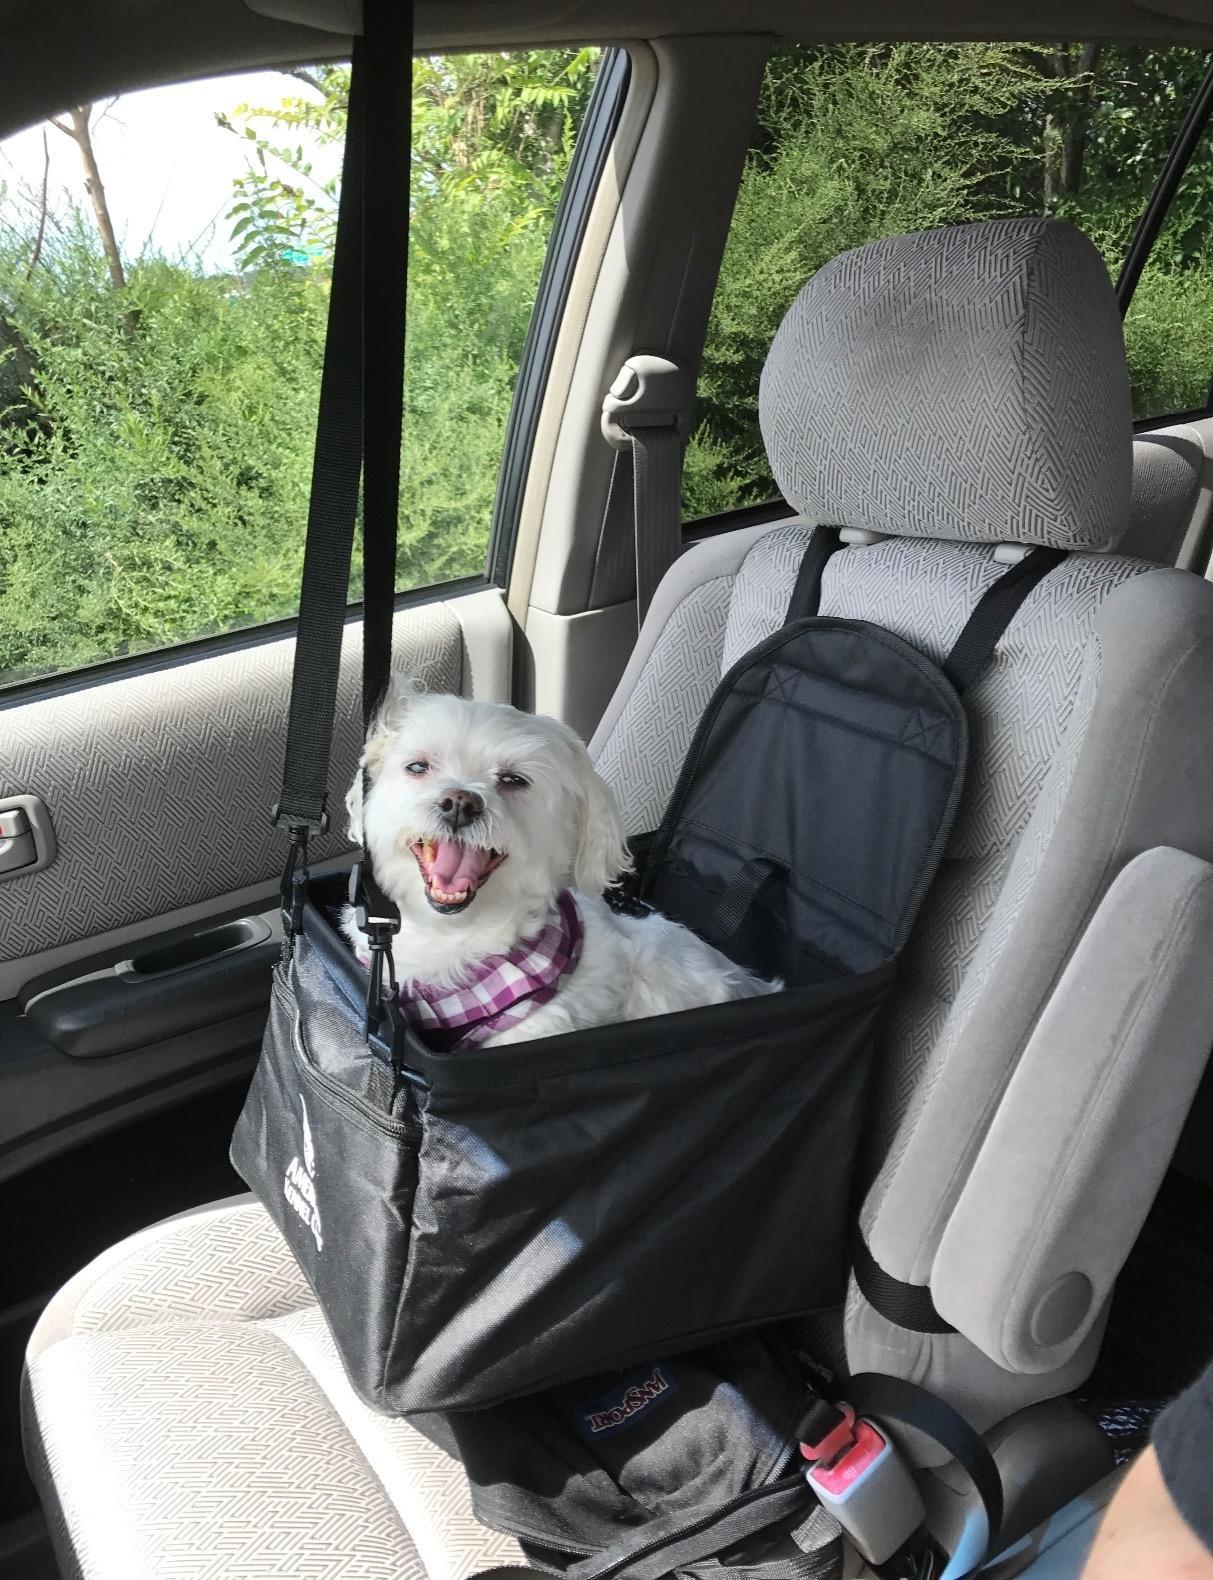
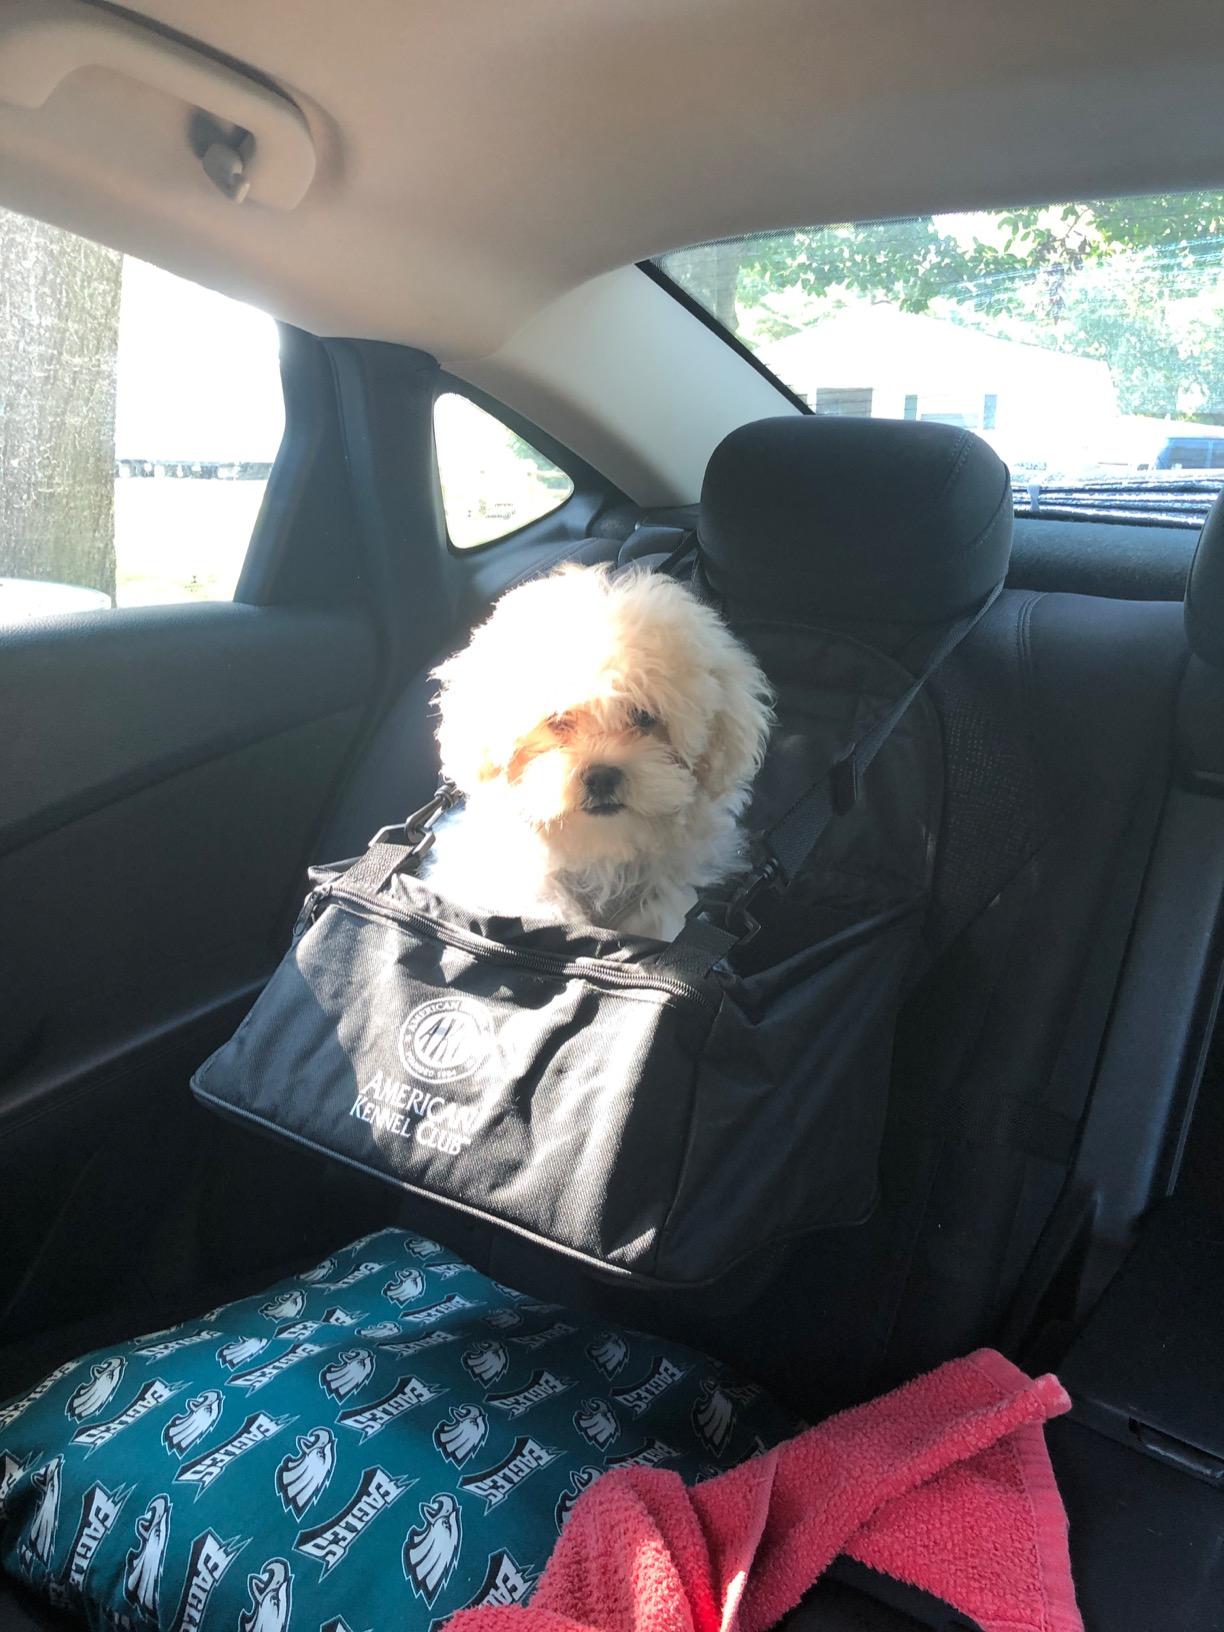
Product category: items_kennel
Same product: yes